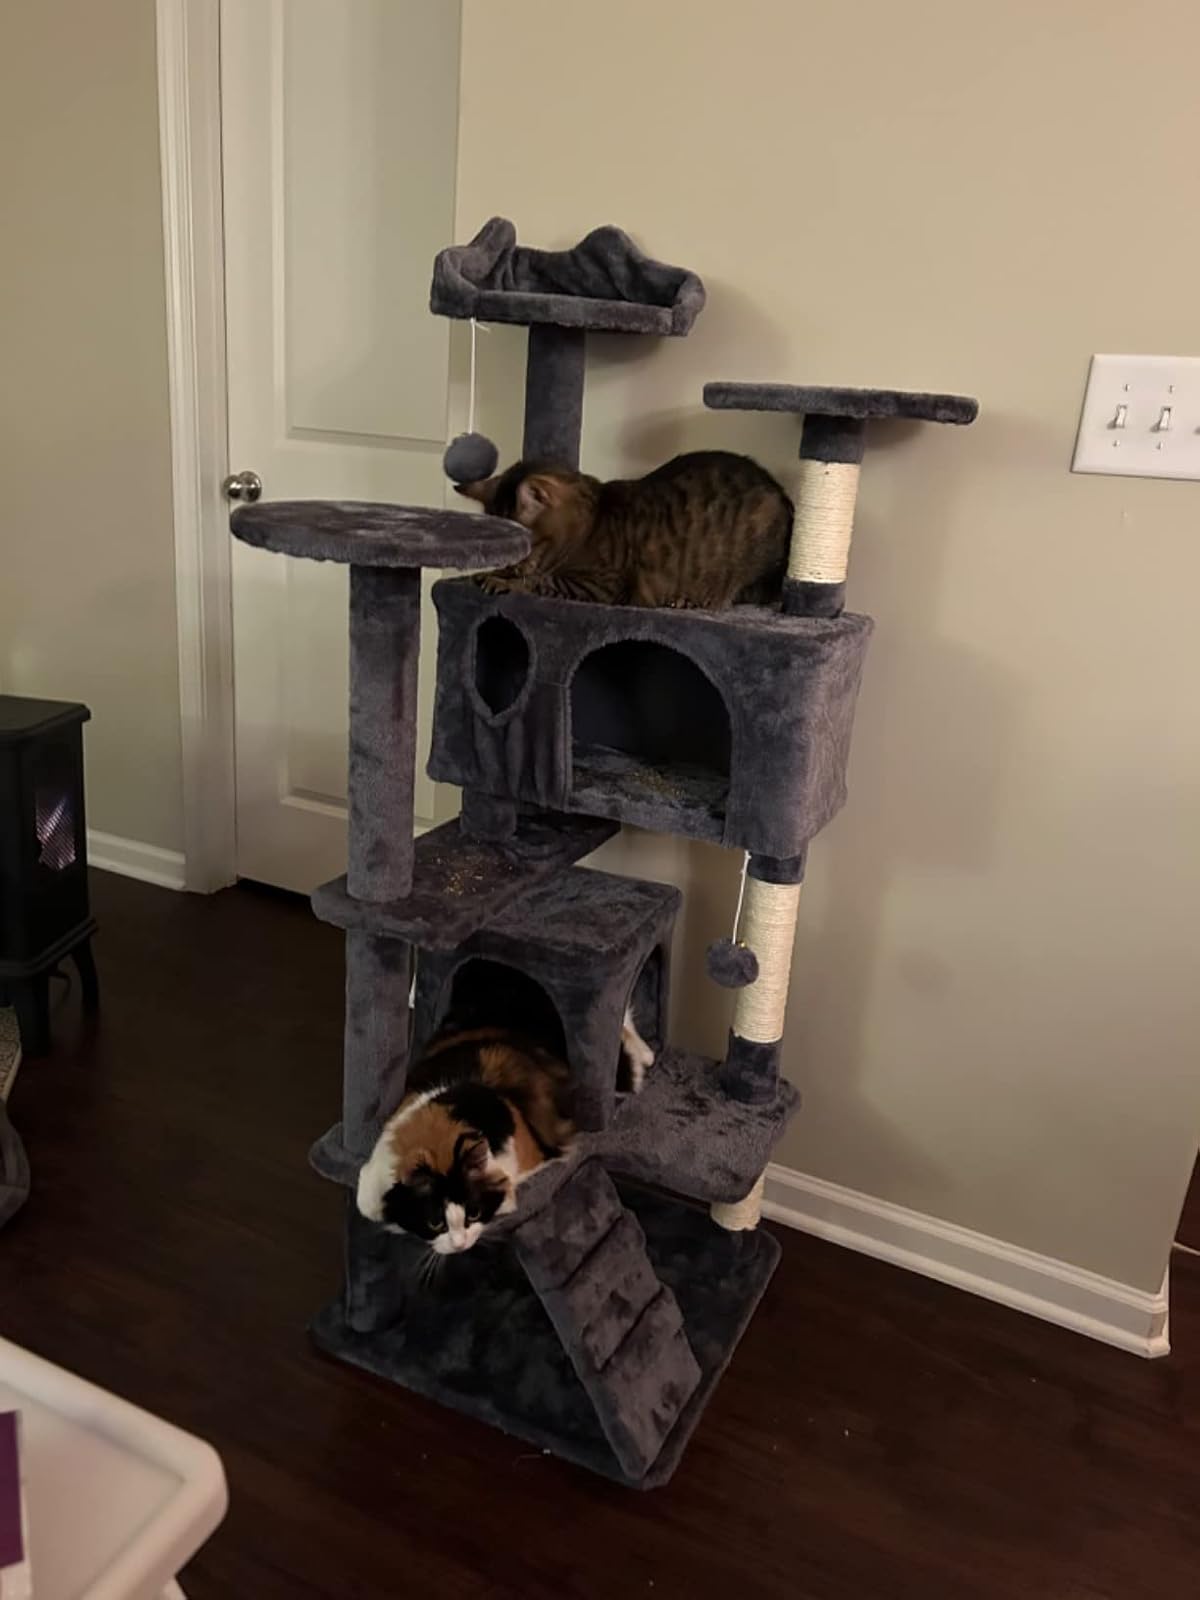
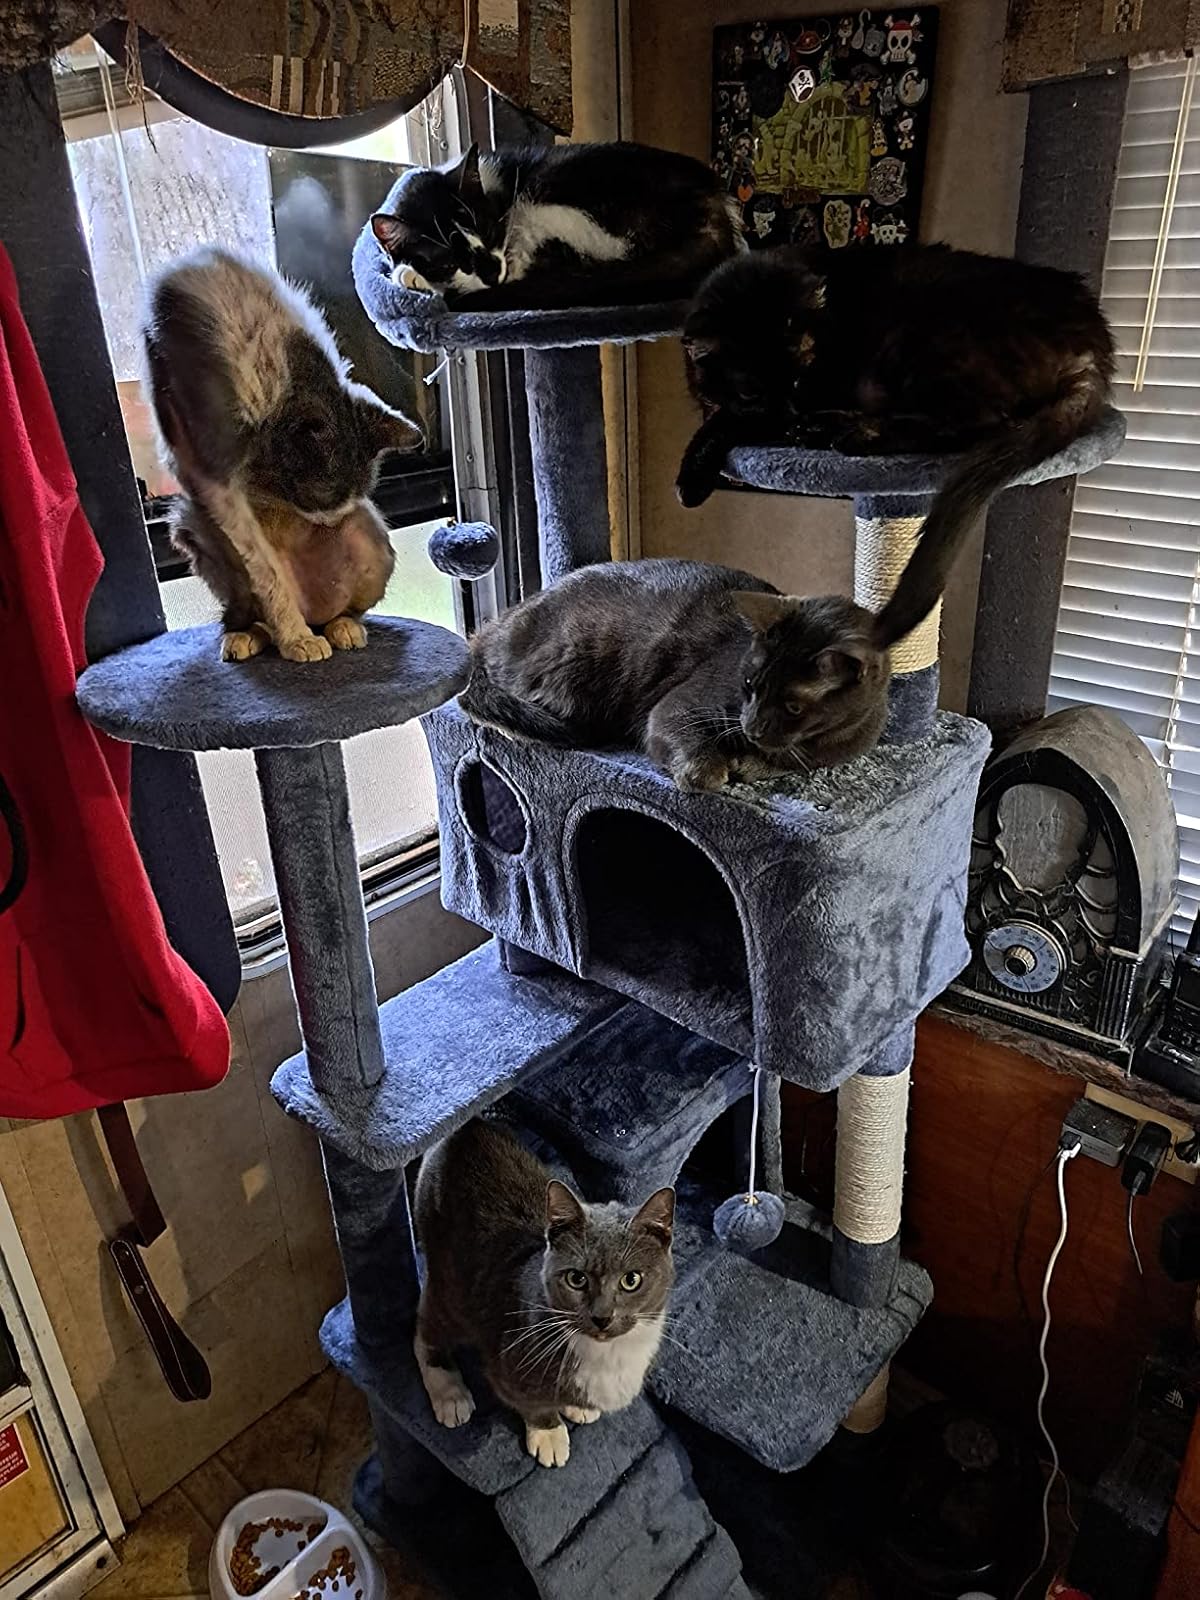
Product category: items_cat tree
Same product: yes